Irish Americans

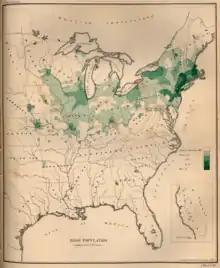
Concentration of people born in Ireland in 1870 Census

During the American Civil War, Irish Americans volunteered for the Union Army and at least 38 Union regiments had the word "Irish" in their titles. 144,221 Union soldiers were born in Ireland; additionally, perhaps an equal number of Union soldiers were of Irish descent. Many immigrant soldiers formed their own regiments, such as the Irish Brigade. However, in proportion to the general population, the Irish were the most underrepresented immigrant group fighting for the Union.